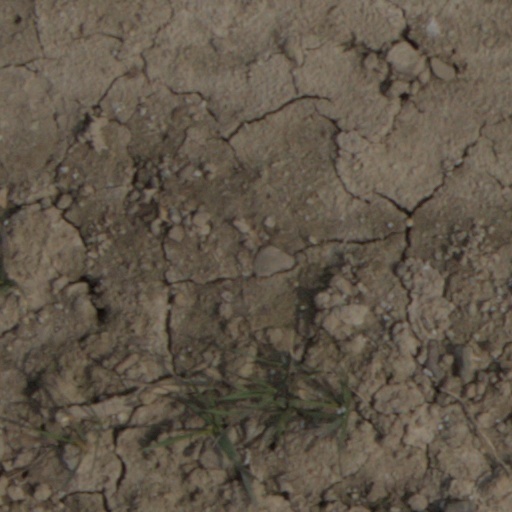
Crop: wheat